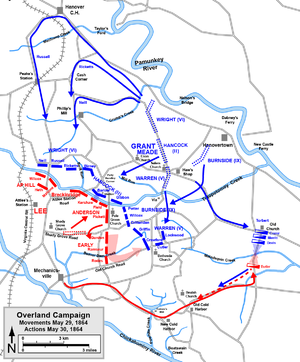
La bataille de Totopotomoy Creek local /tᵻˈpɒtoʊmiː/, aussi appelée la bataille de Bethesda Church, Crumps Creek, Shady Grove Road, et Hanovertown, est une bataille située dans le comté de Hanover, en Virginie, du 28 au 30 mai 1864, pendant la campagne de l'Overland du lieutenant général de l'Union Ulysse Grant contre l'armée de Virginie du Nord du général confédéré Robert E. Lee.
La bataille d'Old Church, aussi connu comme Matadequin Creek, s'est déroulée le 30 mai 1864, dans le cadre de la campagne de l'Overland du lieutenant général de l'Union Ulysses S. Grant contre l'armée du Virginie du Nord du général confédéré Robert E. Lee pendant la guerre de Sécession.